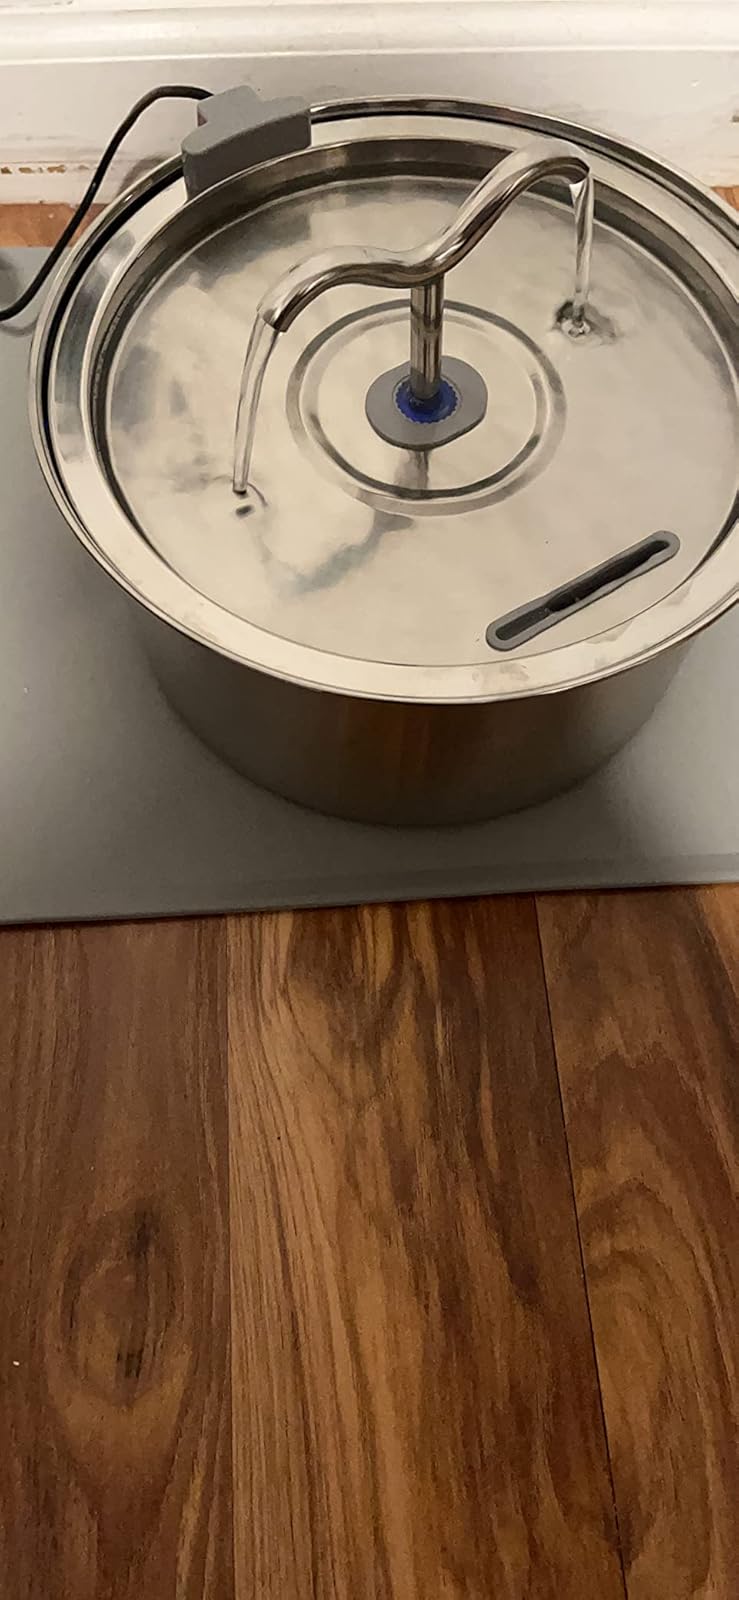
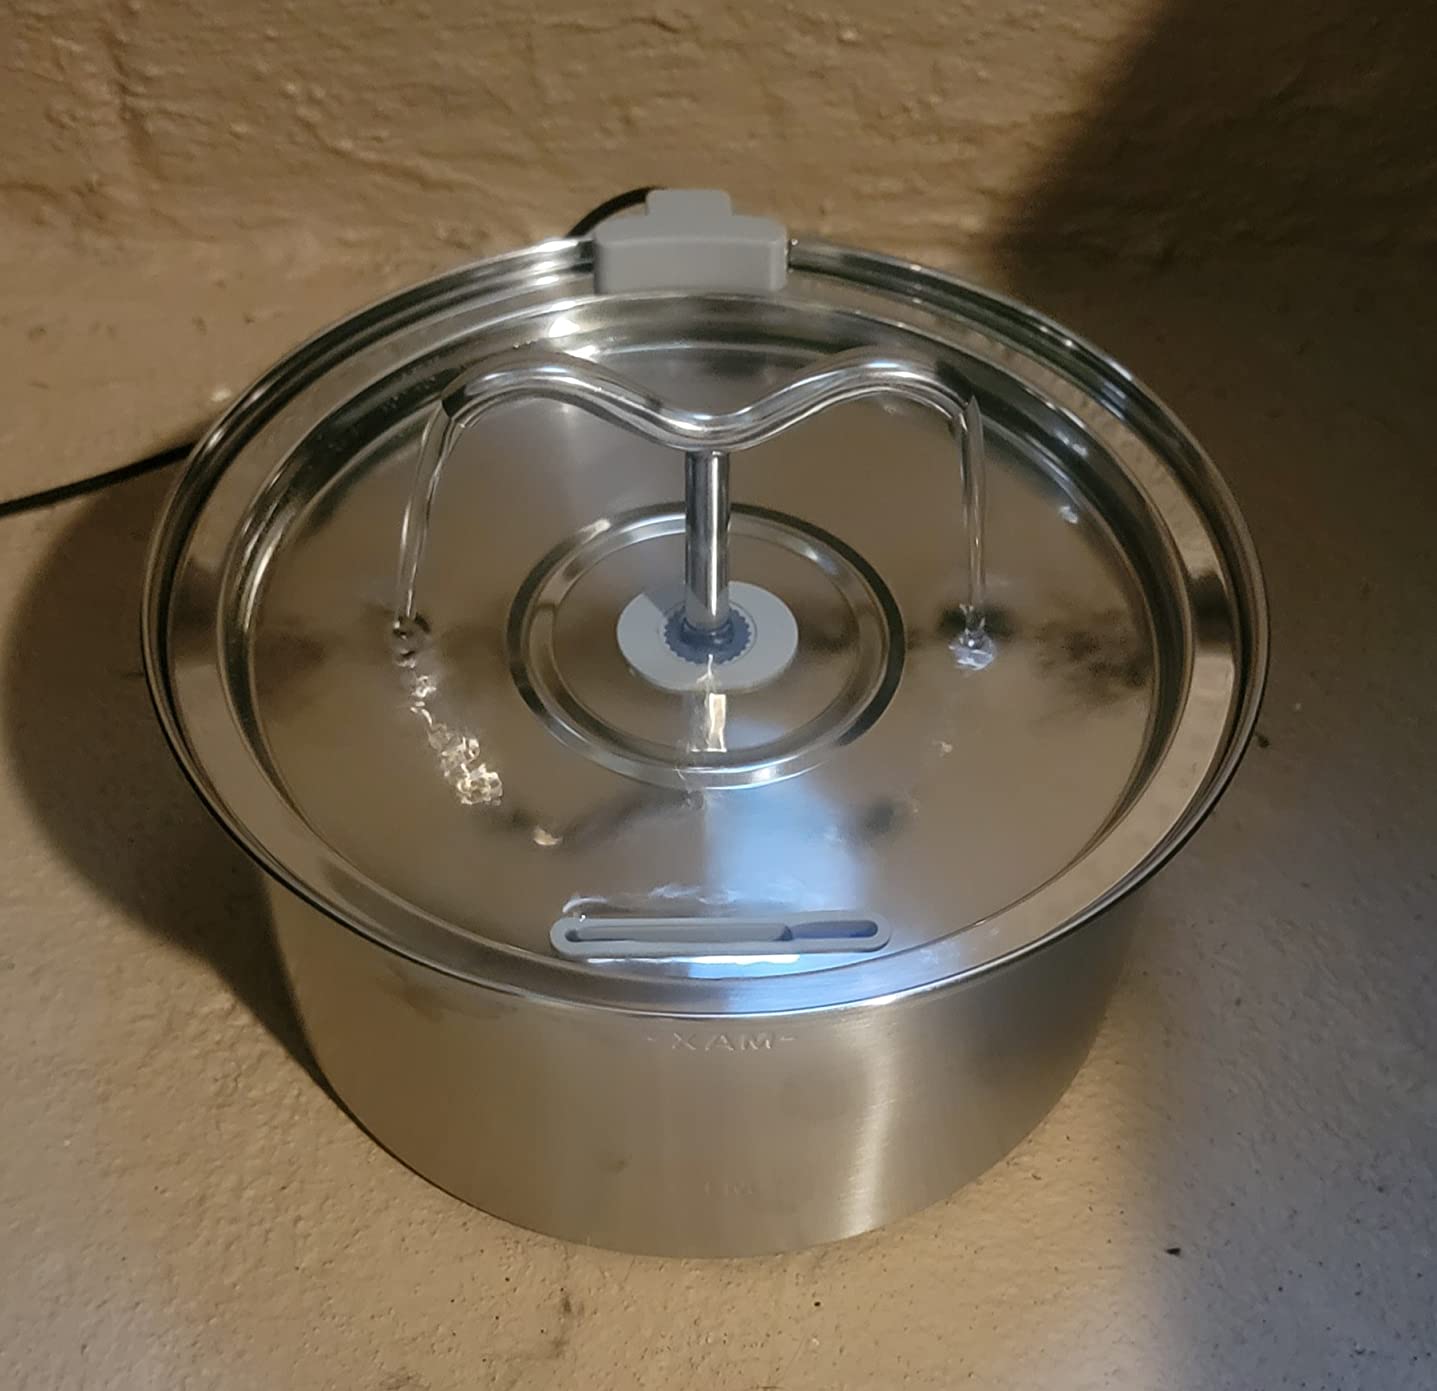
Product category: items_bowl
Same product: yes